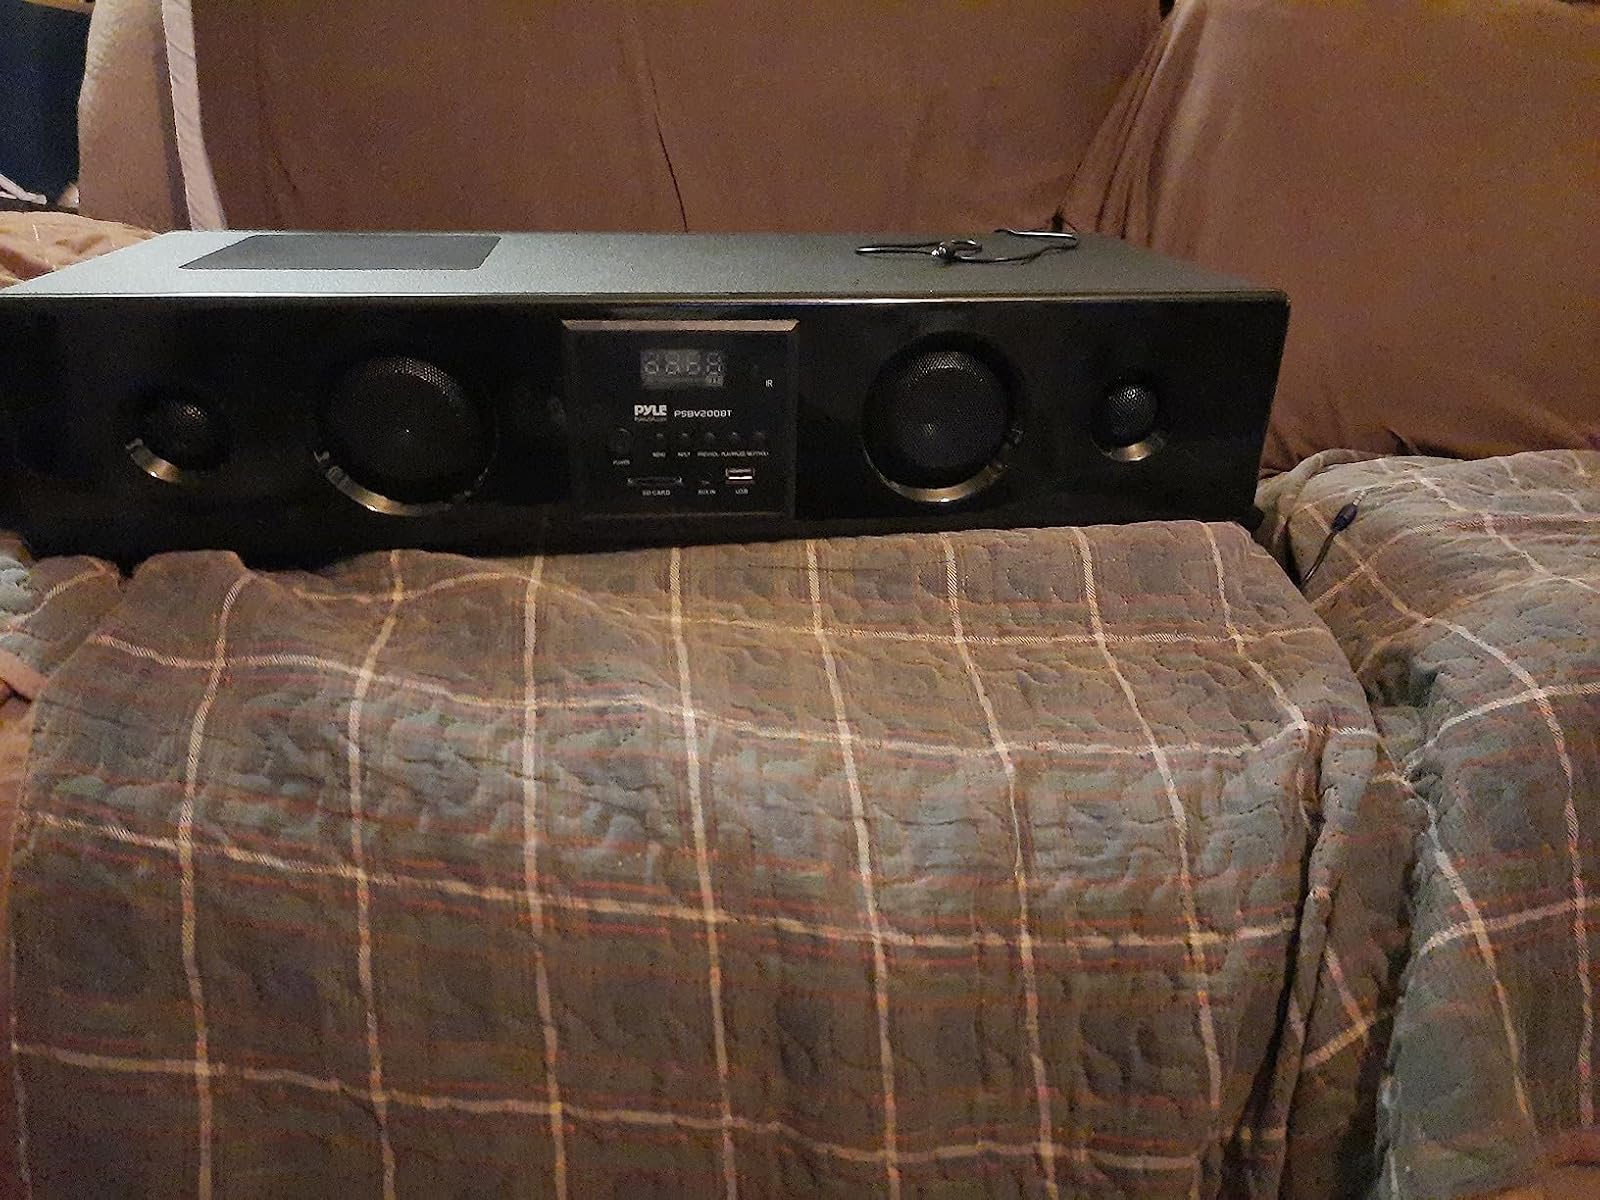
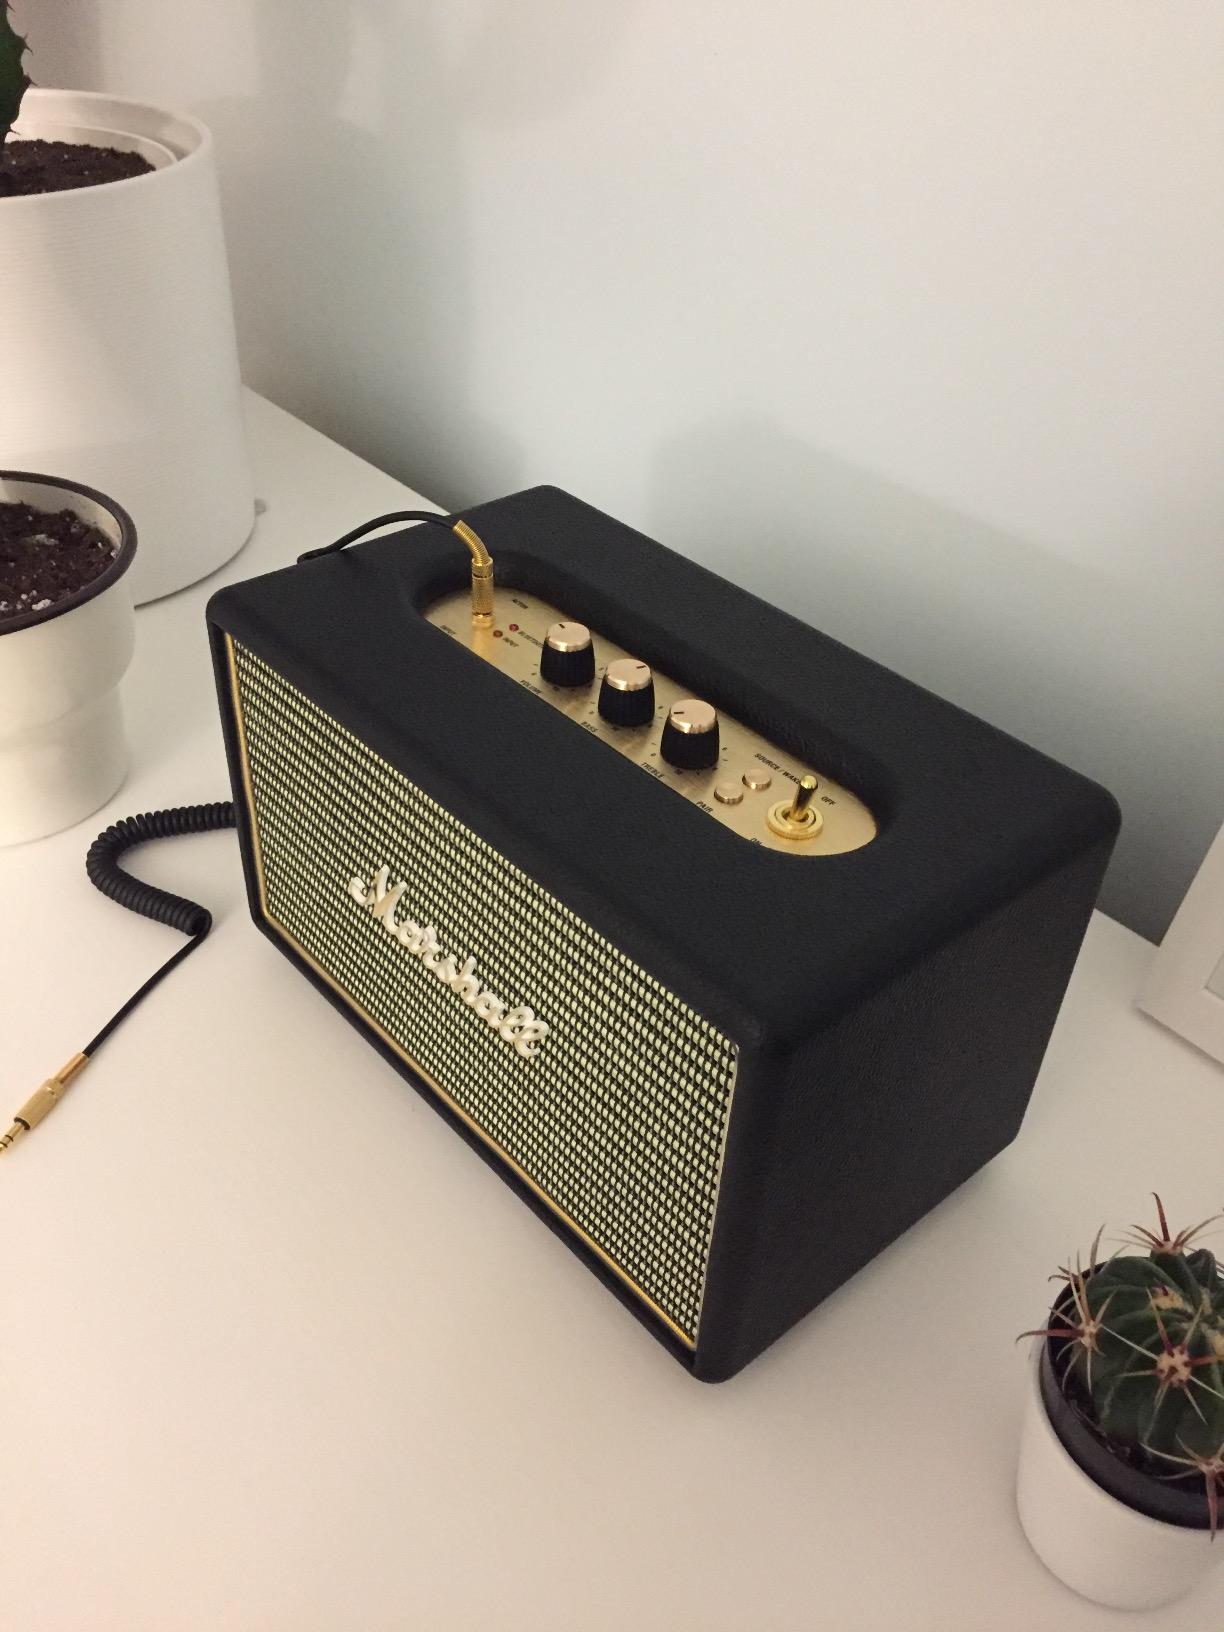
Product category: speaker
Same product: no